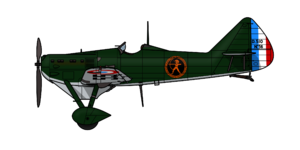
Profil du Dewoitine D.510 numéro 56 (R-055). L'exemplaire ici représenté fut l'un des prototypes de la variante D.510, mais plus tard son train d'atterrissage, sa queue et ses mitrailleuses d'ailes MAC (Manufacture d'Armes de Châtellerault) furent mis aux normes des standards de la série D.510. L'appareil entra en service au sein du Premier Groupe de Chasse, GC I/1. Italiano: Profilo del Dewoitine D.510 numero 56 (R-055). L'aereo, costruito come uno dei prototipi del D.510, venne poi modificato ricevendo il carrello, i piani di coda e l'armamento alare MAC degli esemplari di serie ed entrò in servizio con la 1a Squadriglia del GC I/1 della prima Squadra.
Le Dewoitine D.510 fut le dernier chasseur utilisé par l'armée de l'air française à train fixe et cockpit ouvert.